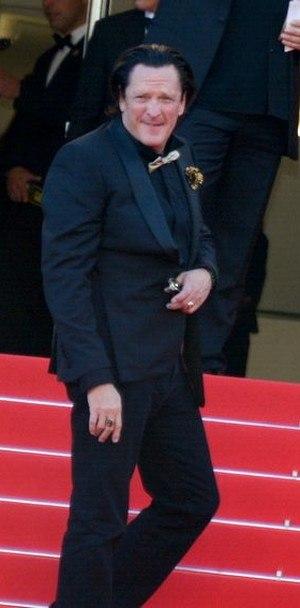
Michael Madsen au festival de Cannes